Lanier Technical College

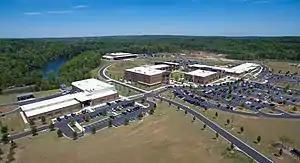
Aerial View of the Hall County Campus

Lanier Technical College (LTC or Lanier Tech) is a public technical college with multiple locations in the U.S. state of Georgia. It is part of the Technical College System of Georgia and provides education services for a seven-county service area in north Georgia. The school's service area includes Banks, Barrow, Dawson, Forsyth, Hall, Jackson, and Lumpkin counties. Lanier Tech is accredited by the Commission on Colleges of the Southern Association of Colleges and Schools and many of the school's individual technical programs are also accredited by their respective accreditation organizations.